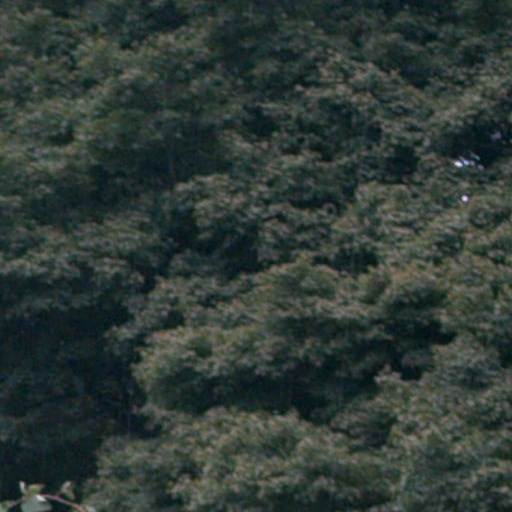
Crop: cassava